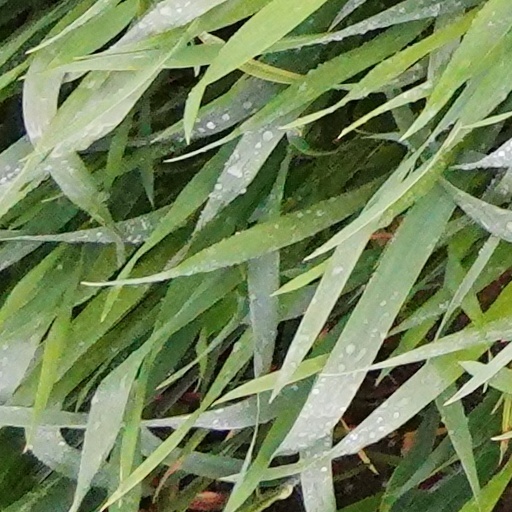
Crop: wheat